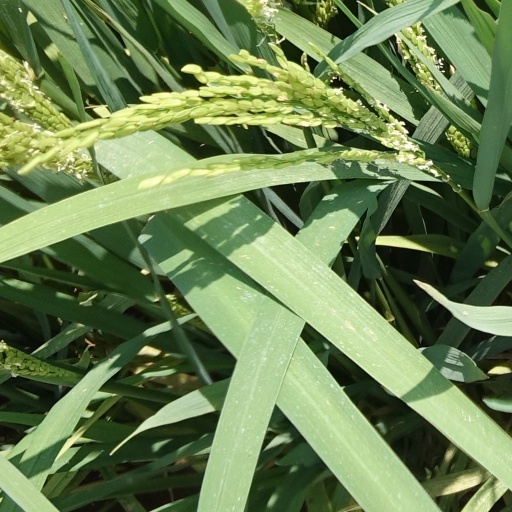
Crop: rice